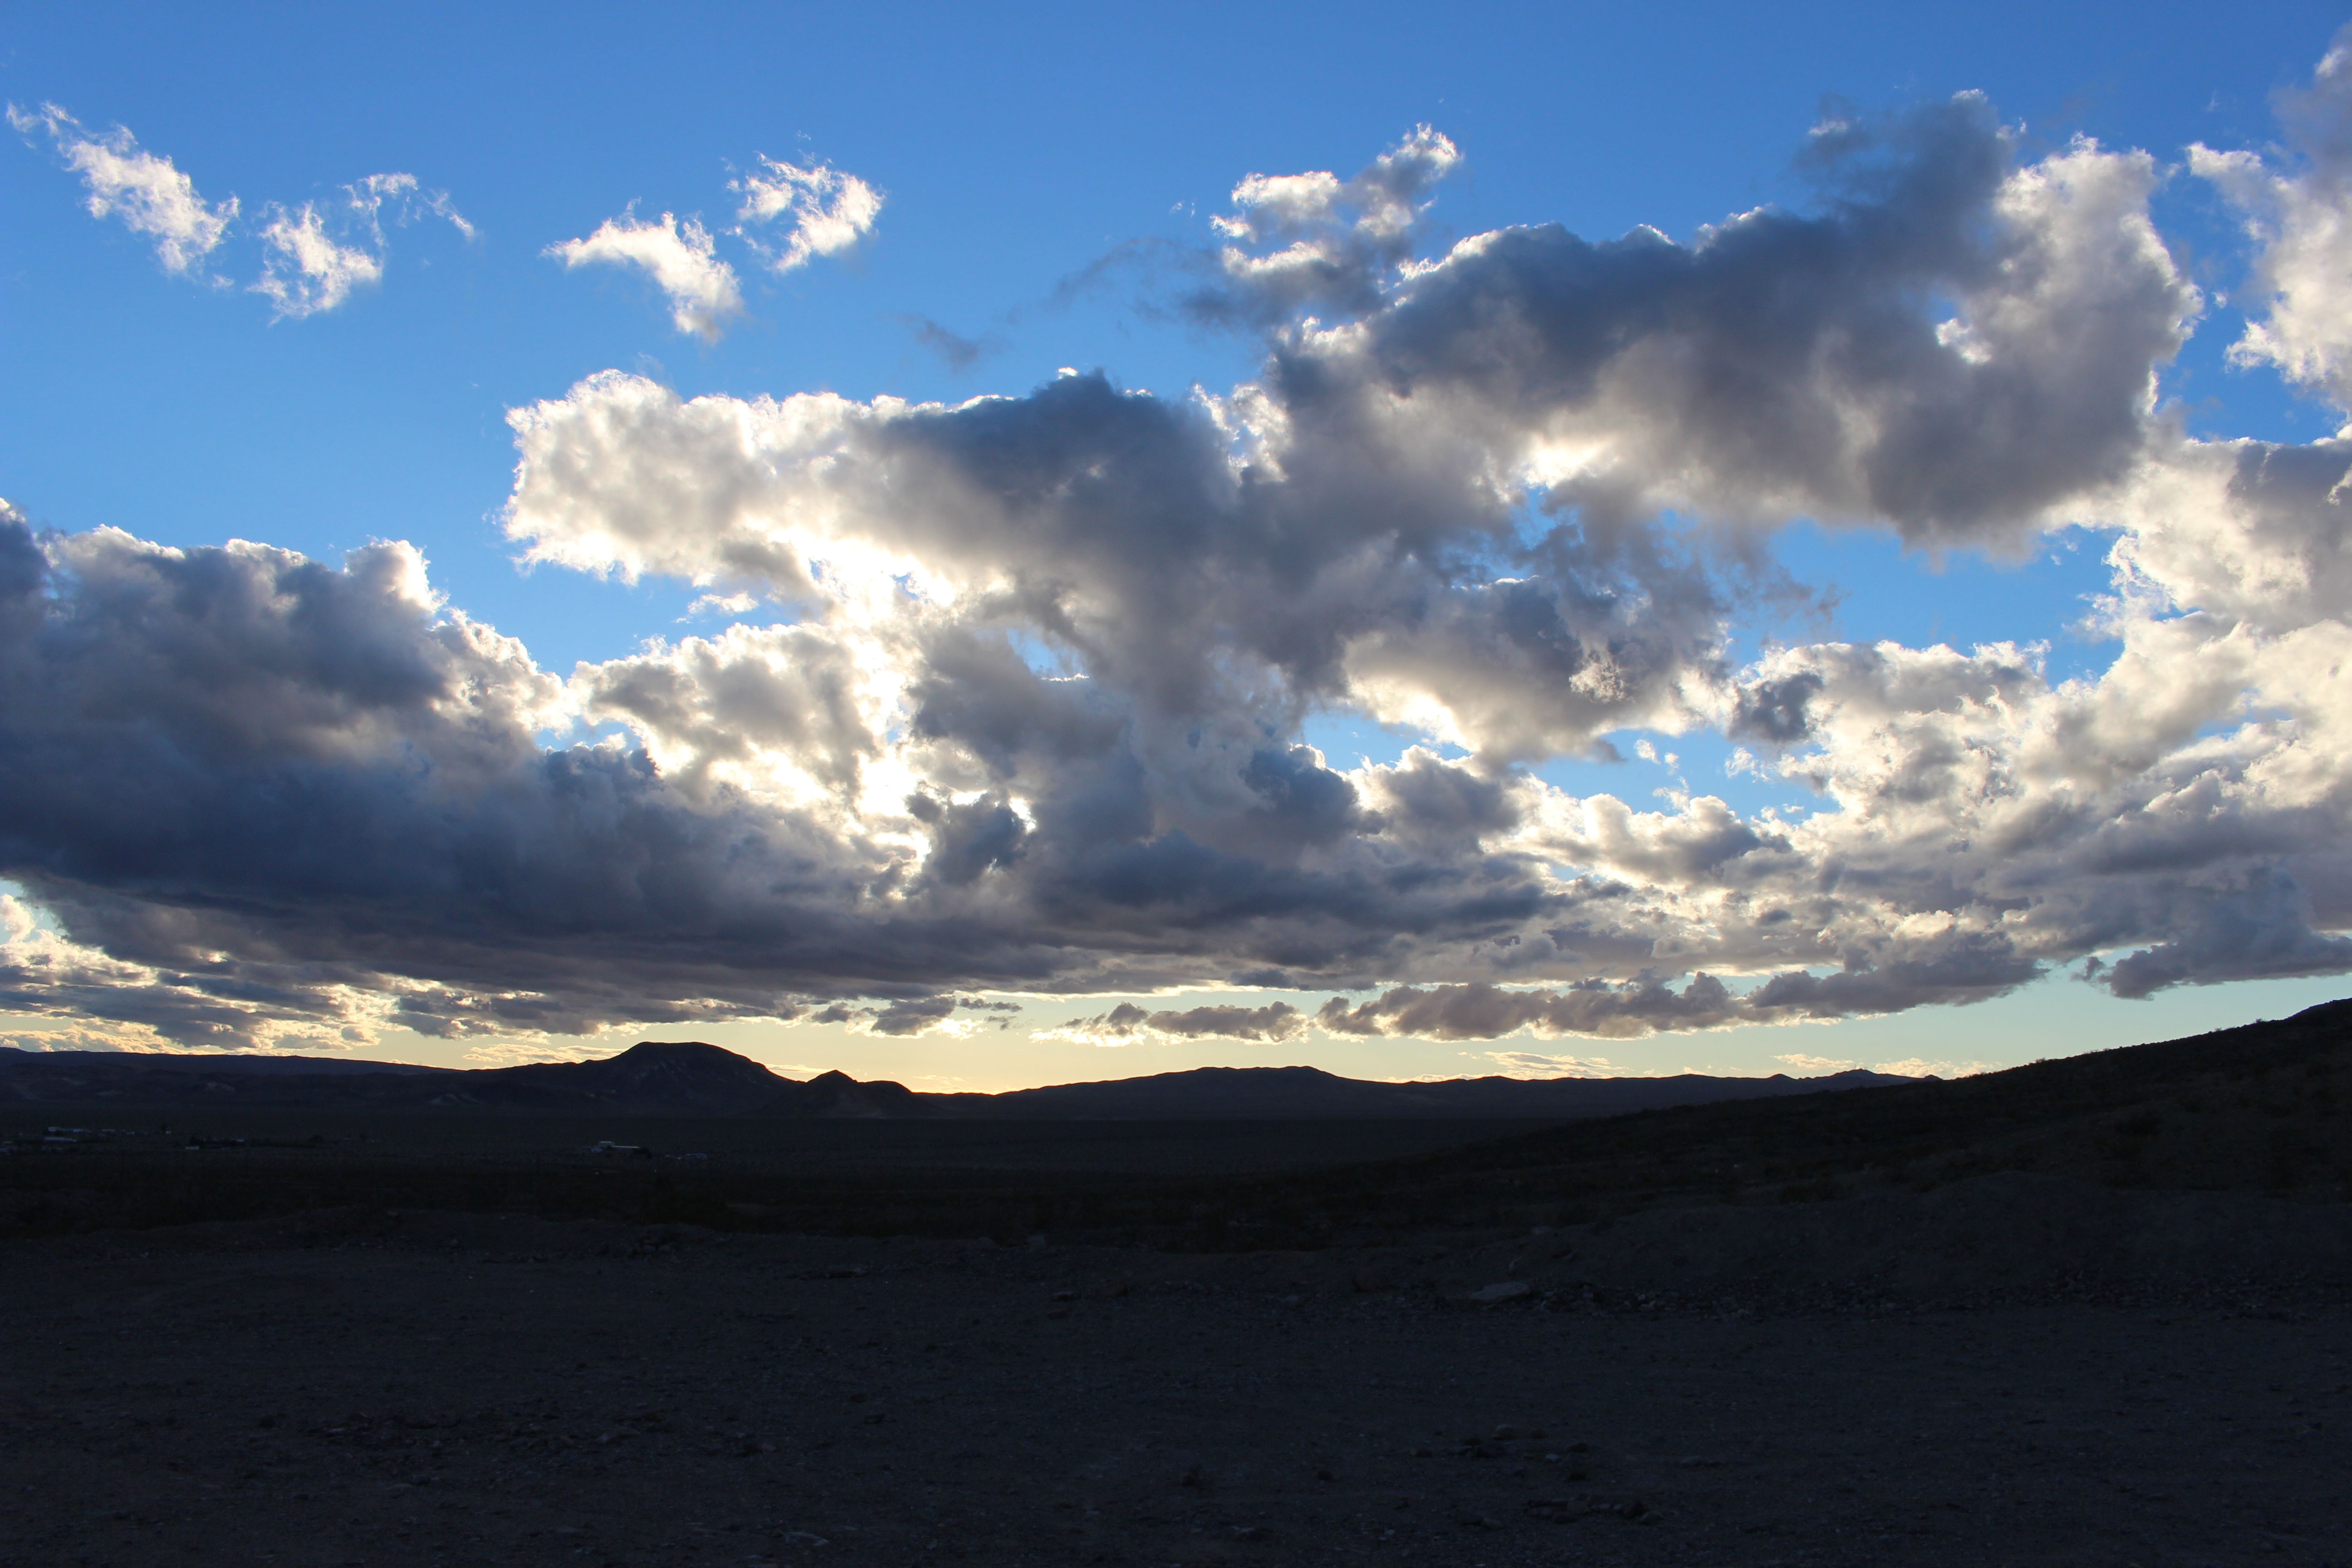
clouds, stormy, weather, evening, sky, desert, yermo, california, mato, dirt, blue, fresh, march, calico, cloud, cumulus, daytime, horizon, light, sunlight, natural environment, highland, atmosphere, mountain, wilderness, morning, ecoregion, landscape, meteorological phenomenon, hill, sunset, fell, geological phenomenon, vacation, sand, road, mountain range, sea, plain, national park, sunrise, ocean, ridge, dusk